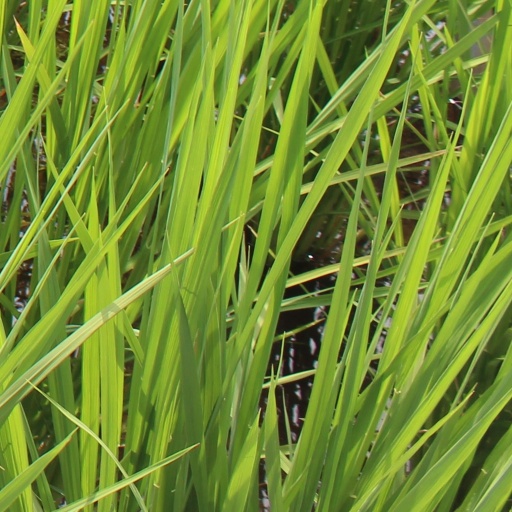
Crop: rice